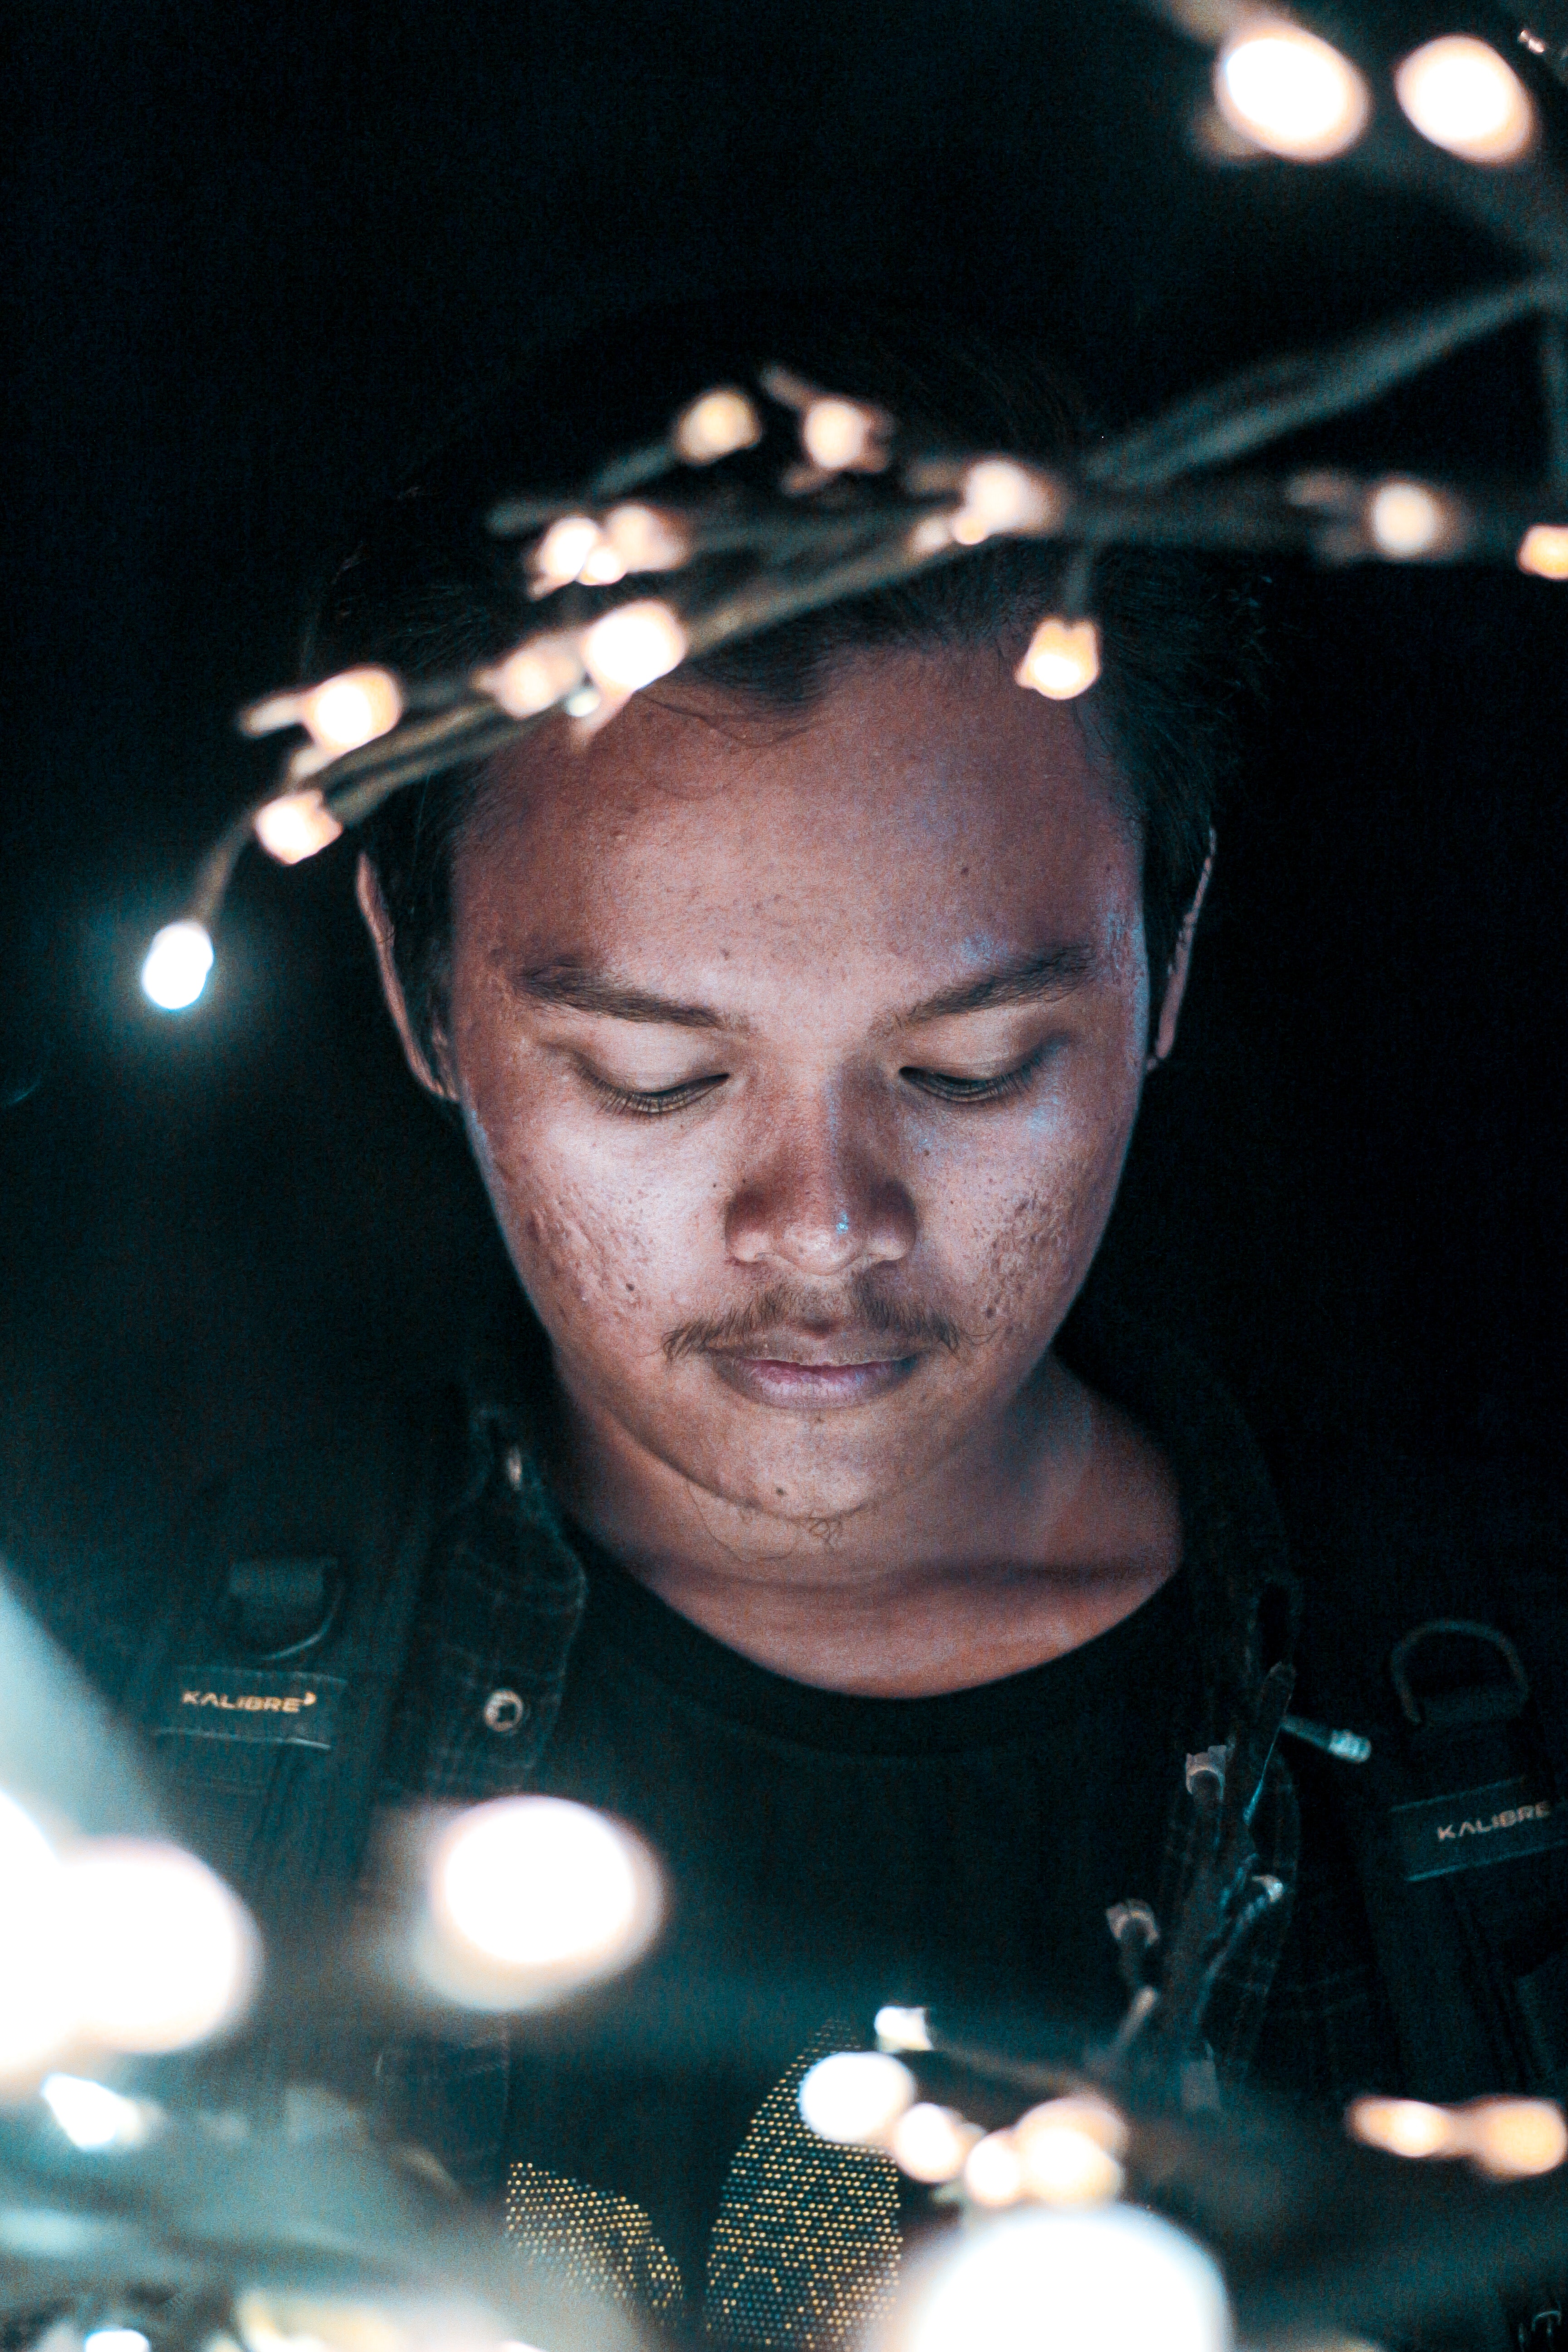
eye, photography, fun, musician, smile, performance